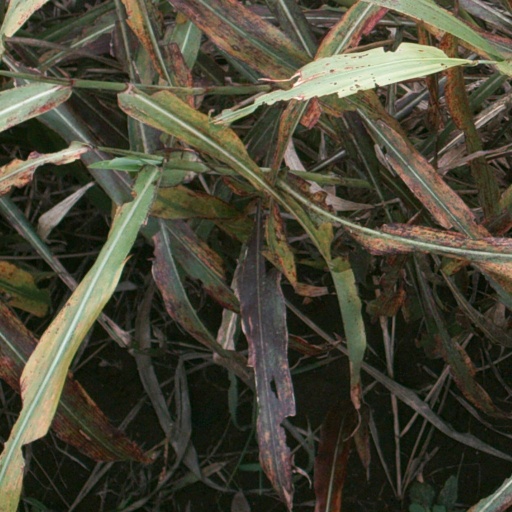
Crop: sorghum